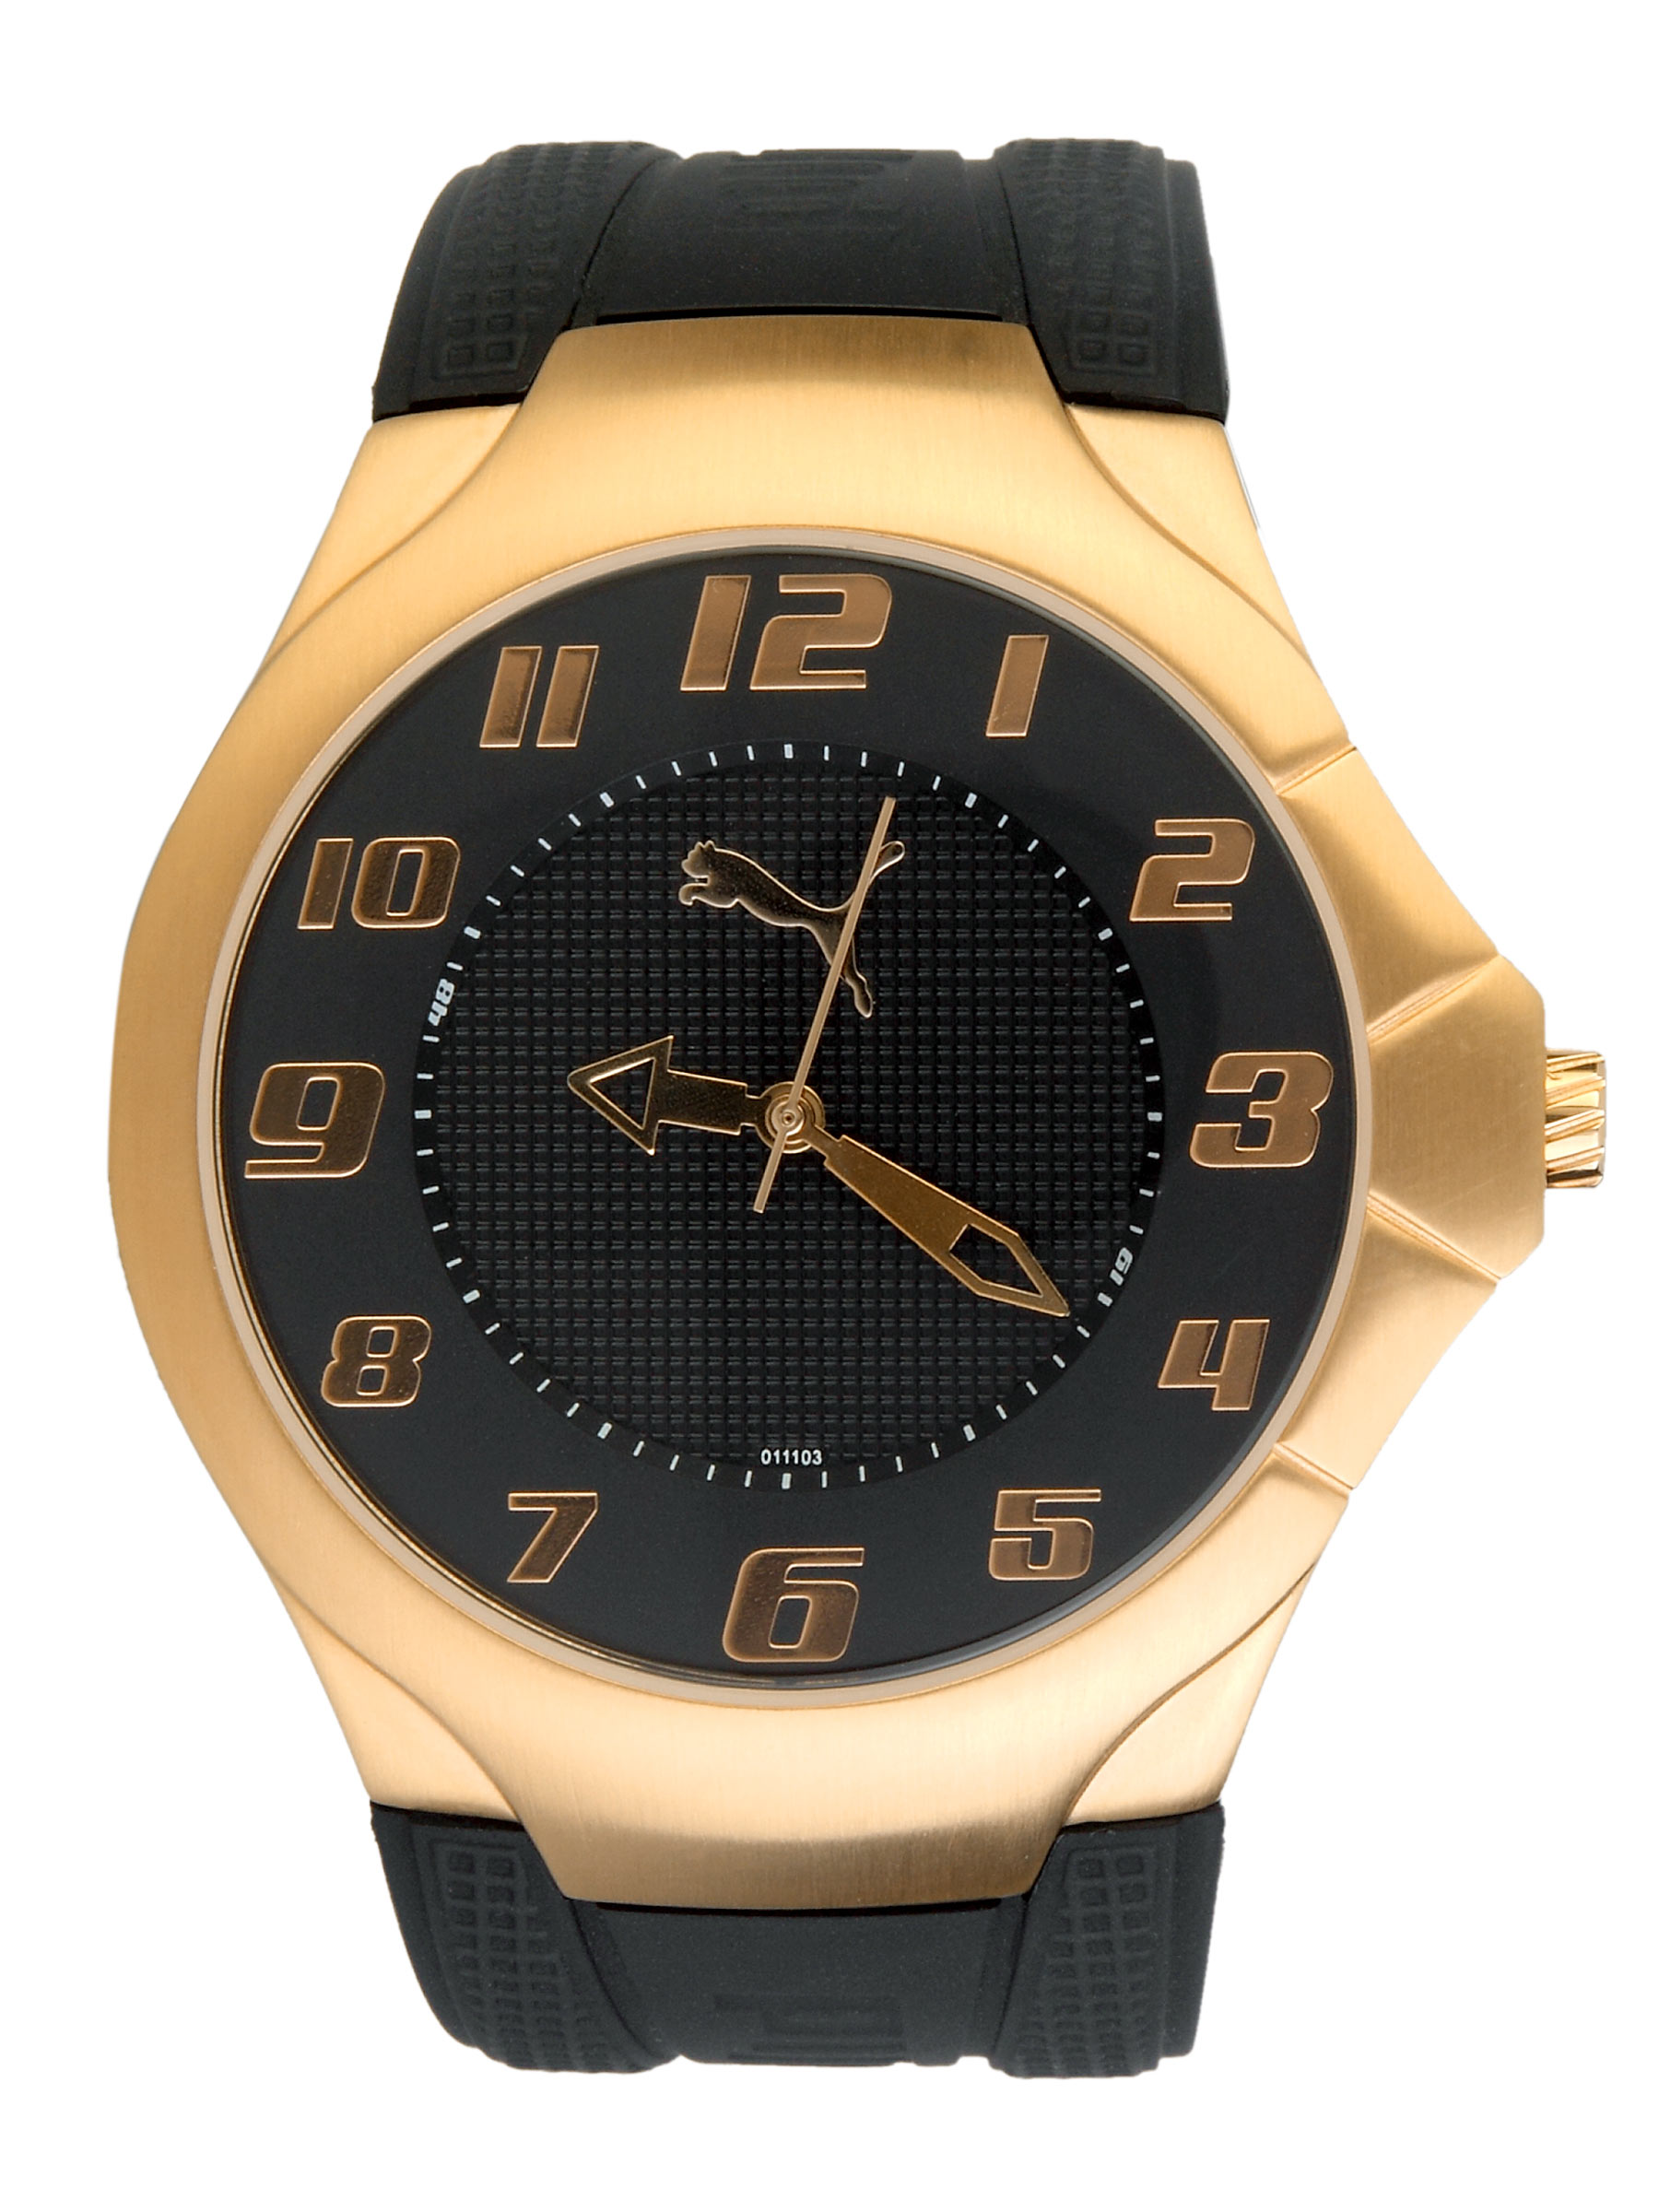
Puma Men Slim Pedal Rose Gold Black Watches
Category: Accessories / Watches / Watches
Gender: Men
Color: Black
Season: Winter 2016
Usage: Casual